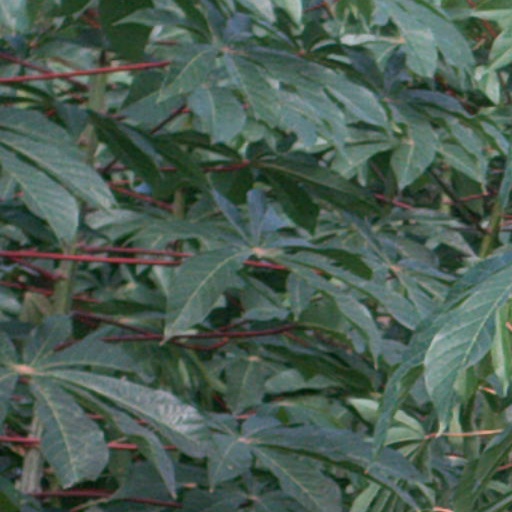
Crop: cassava